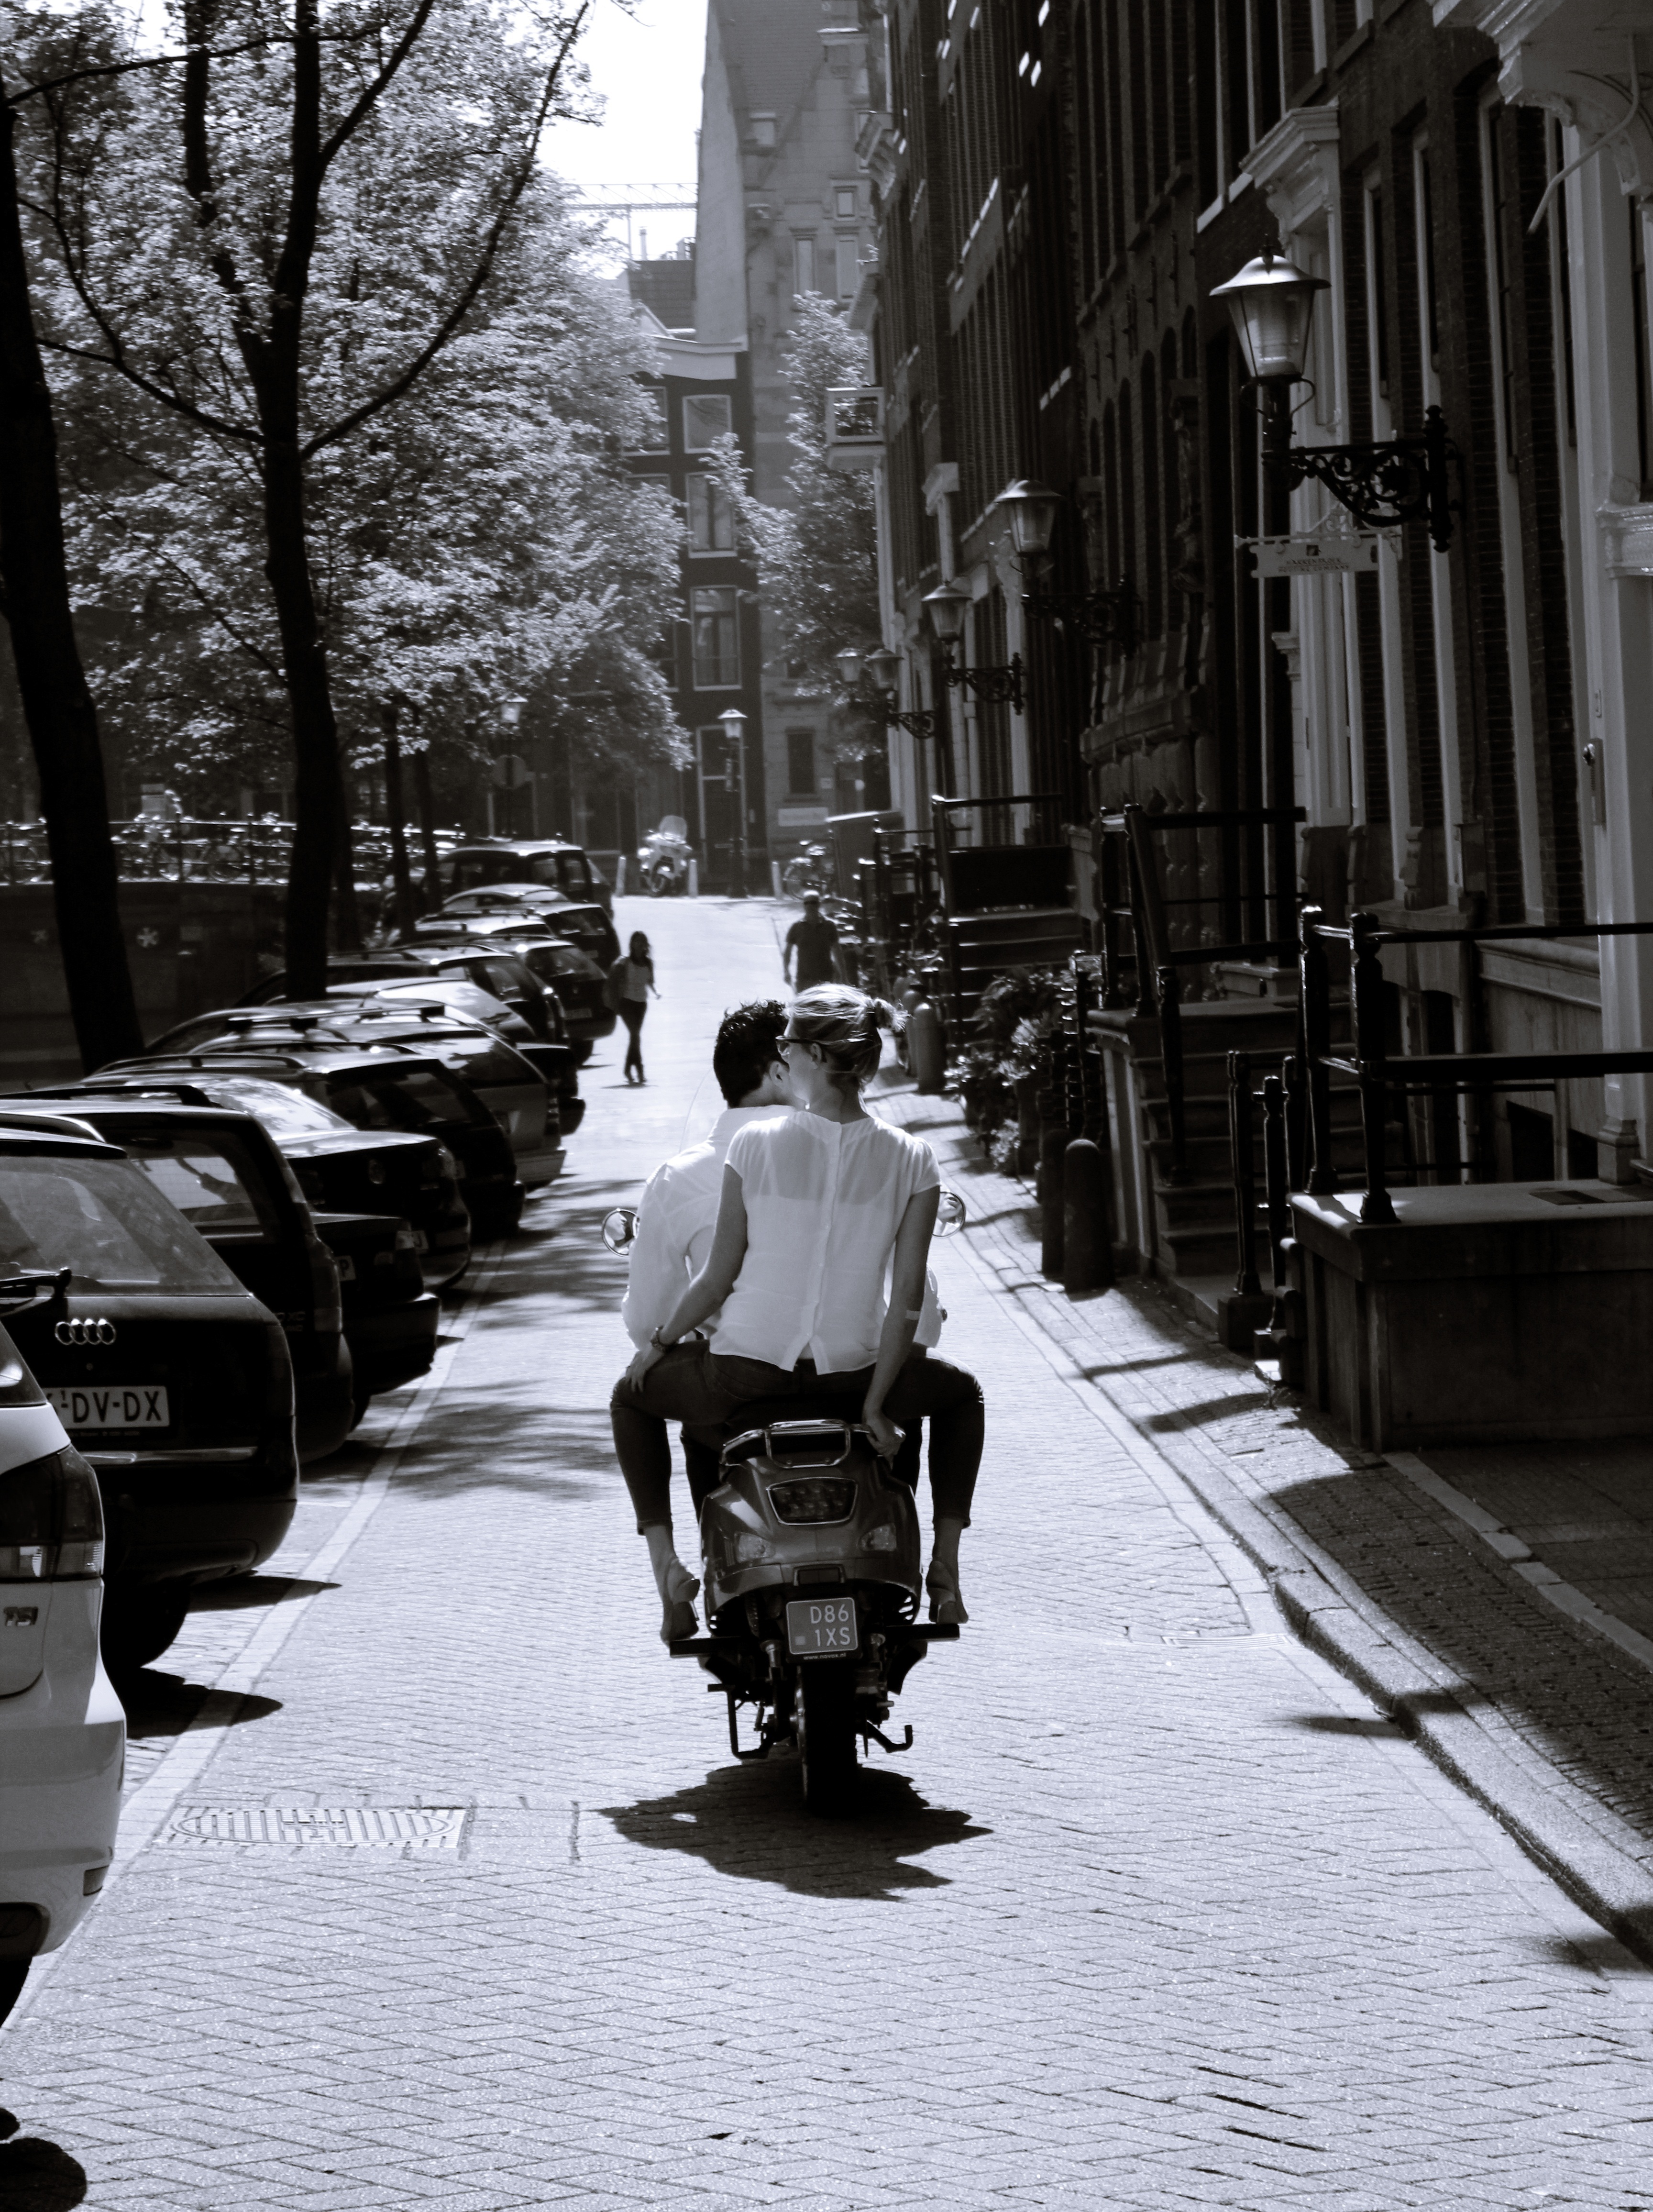
man, pedestrian, snow, winter, black and white, woman, road, street, city, love, spring, drive, weather, black, monochrome, lane, season, infrastructure, snapshot, roller, monochrome photography